Tom Watson (Australian footballer)

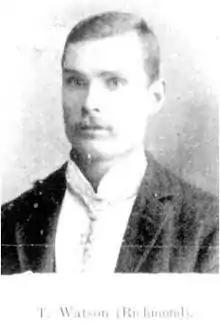
Watson in 1899

Thomas Watson (1 January 1874 – 3 August 1936) was an Australian rules footballer who played with Carlton and Melbourne in the Victorian Football League (VFL).